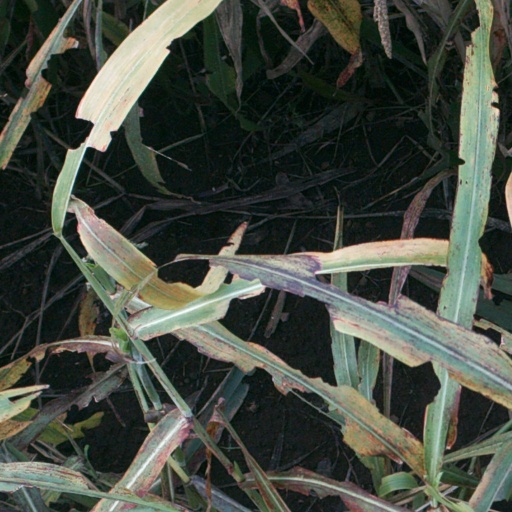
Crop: sorghum